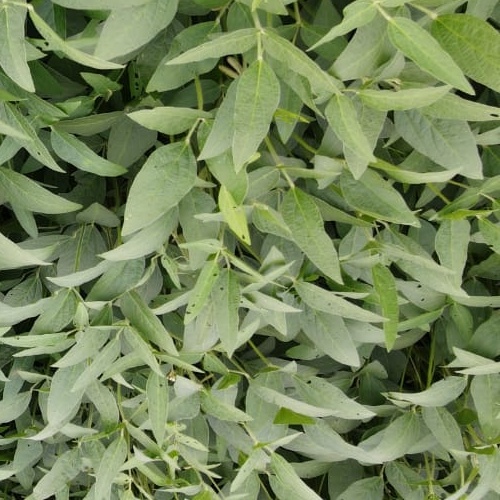
Label: Diabrotica_speciosa